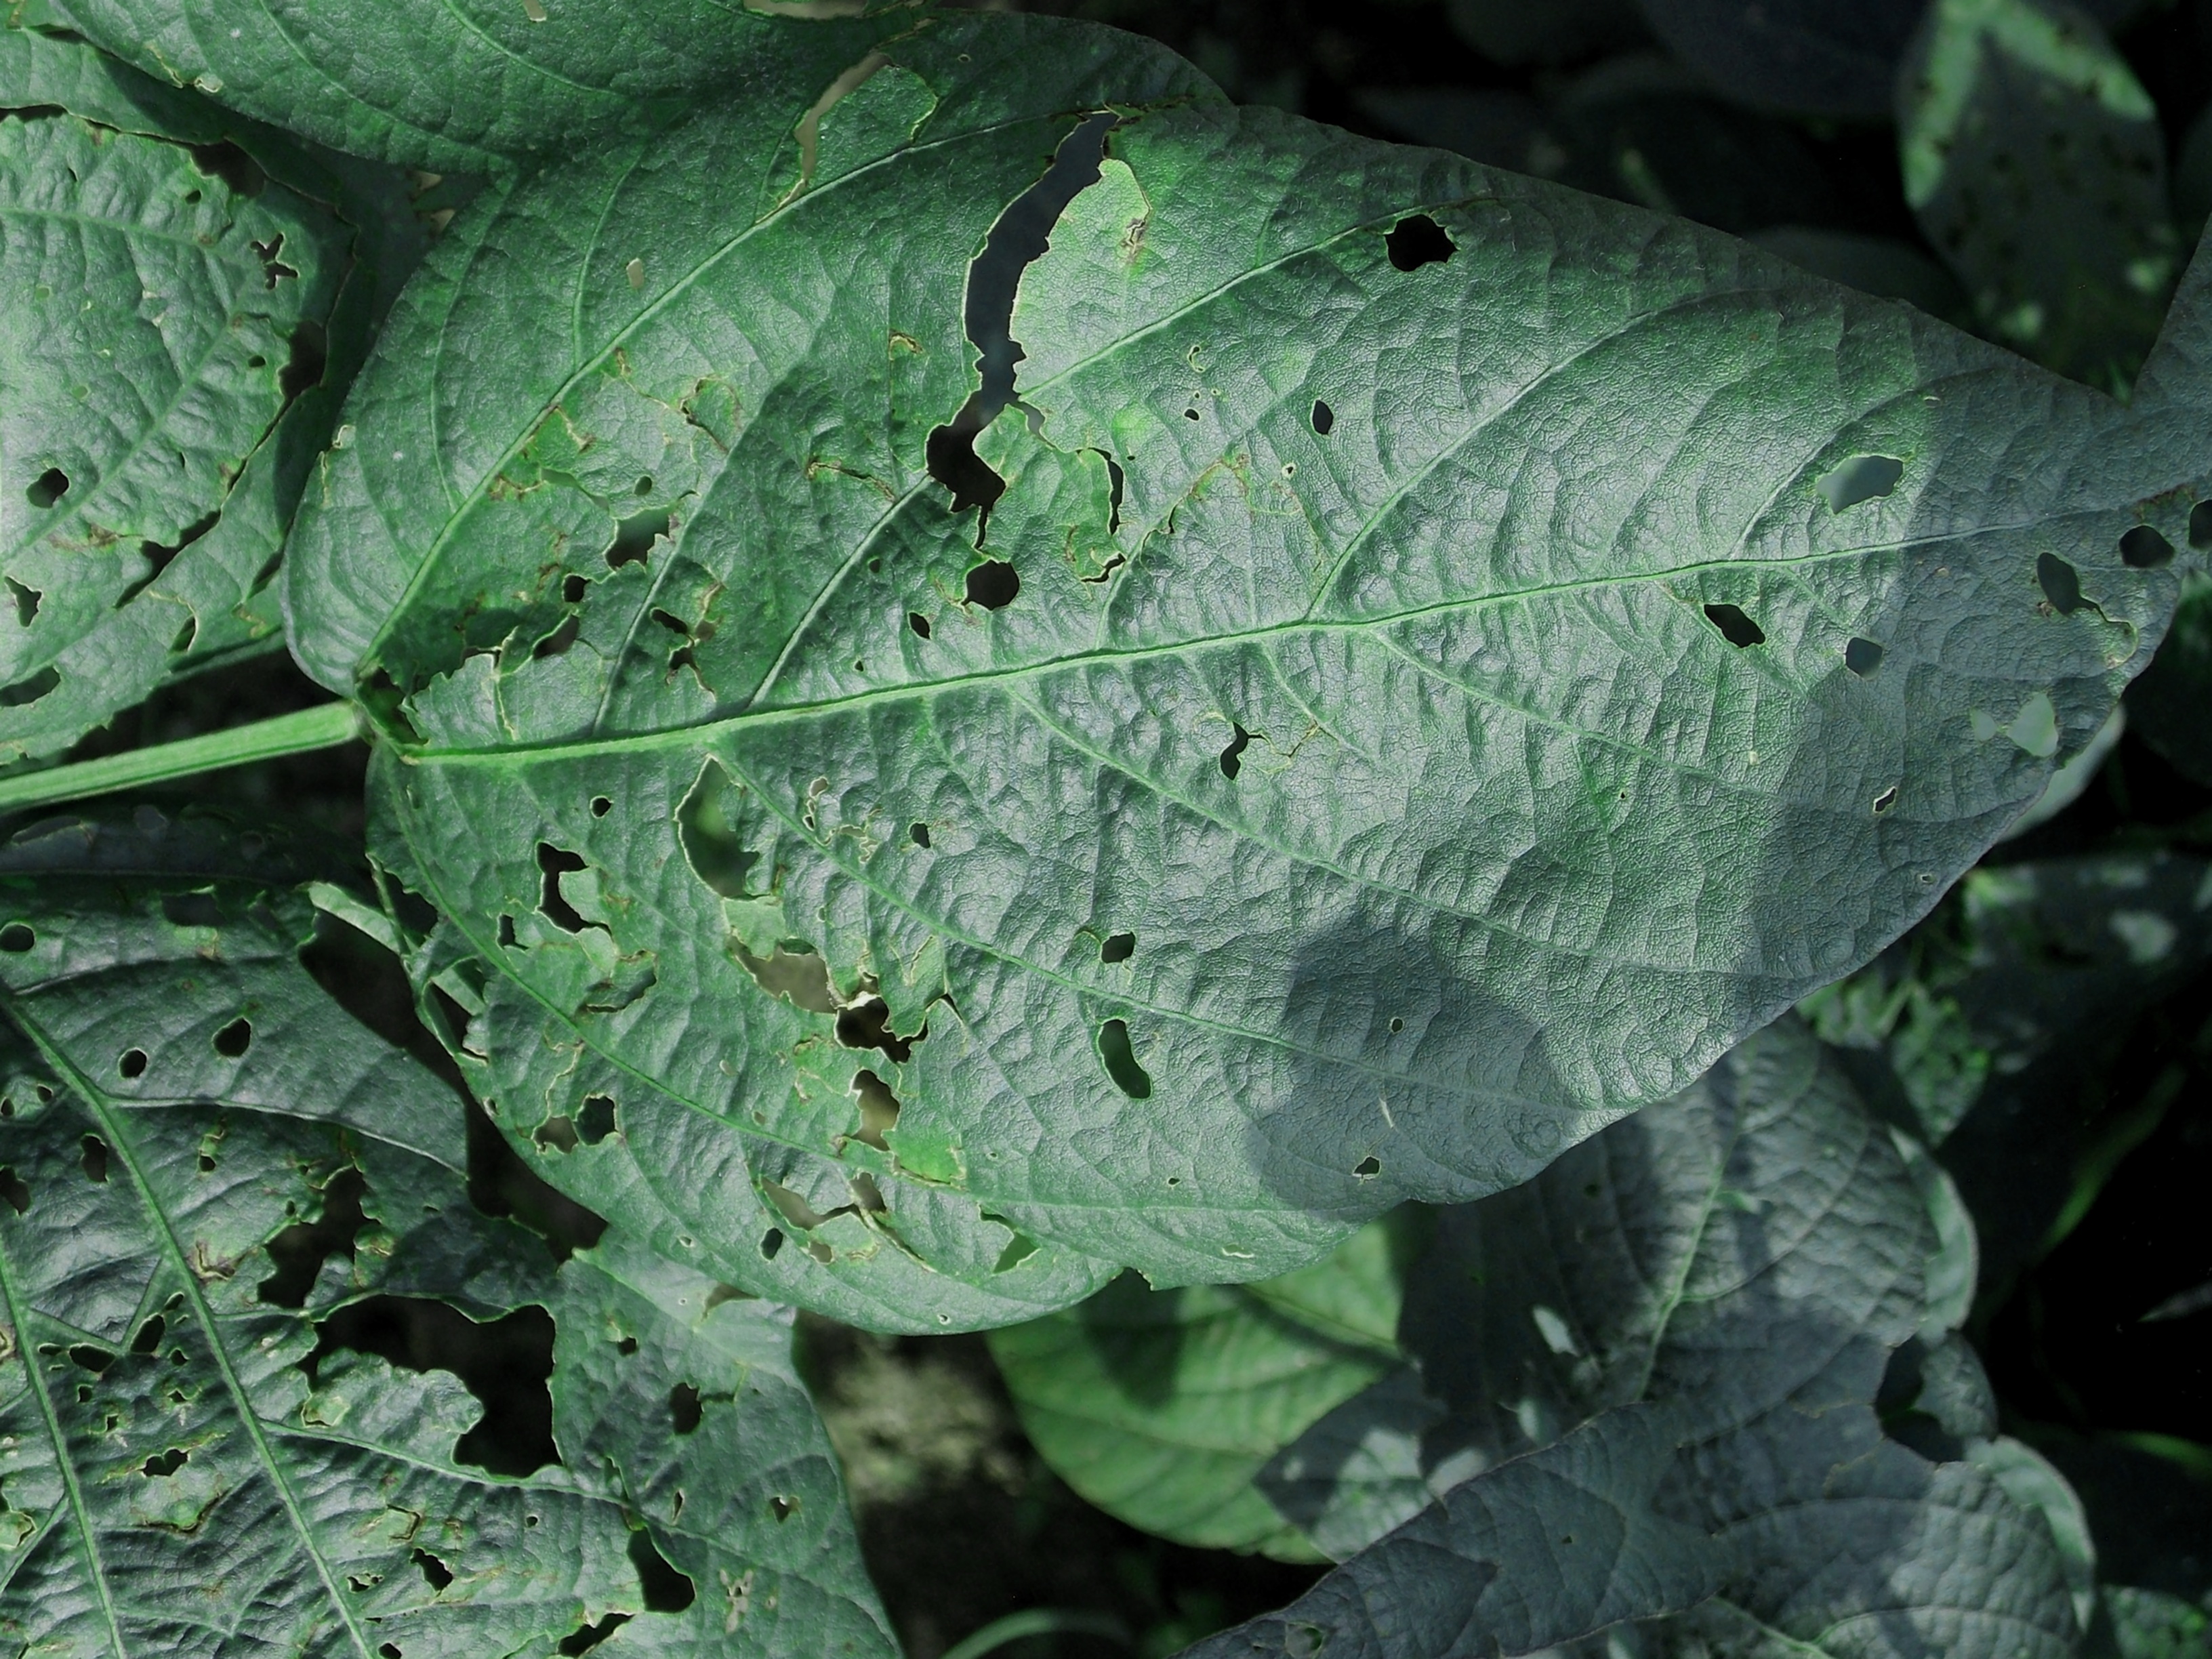
Label: Disease